History of the Jews in India

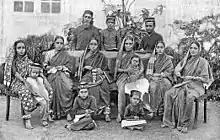
A photo of the Marathi Bene Israel family in Alibag, Bombay Presidency.

Foreign notices of the Bene Israel go back at least to 1768, when Rahabi Ezekiel wrote to a Dutch trading partner that they were widespread in Maharatta Province, and observed two Jewish observances, recital of the Shema and observation of Shabbat rest. They claim that they descend from 14 Jewish men and women, equally divided by gender, who survived the shipwreck of refugees from persecution or political turmoil, and came ashore at Navagaon near Alibag, 20 miles south of Mumbai, some 17 to 19 centuries ago.